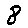
Label: 8